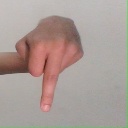
अक्षर: प